Mulch

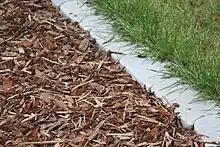
Bark chips applied as mulch

A mulch is a layer of material applied to the surface of soil. Reasons for applying mulch include conservation of soil moisture, improving fertility and health of the soil, reducing weed growth, and enhancing the visual appeal of the area.